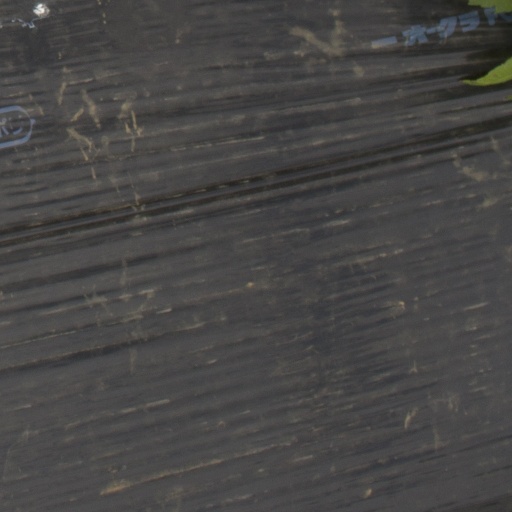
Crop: Jerusalem artichoke